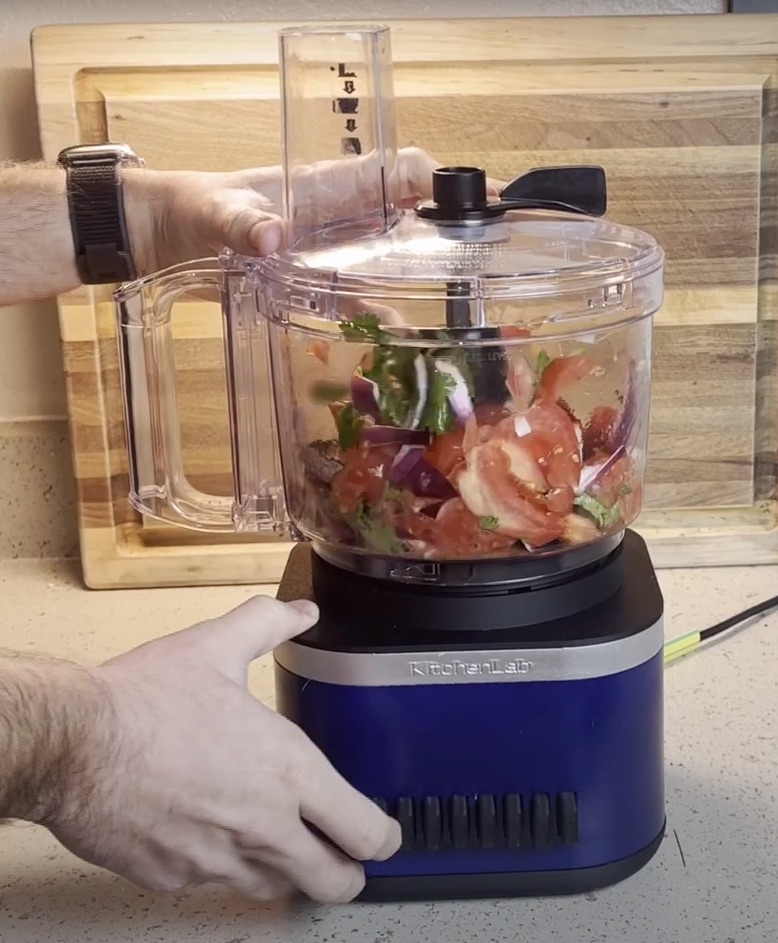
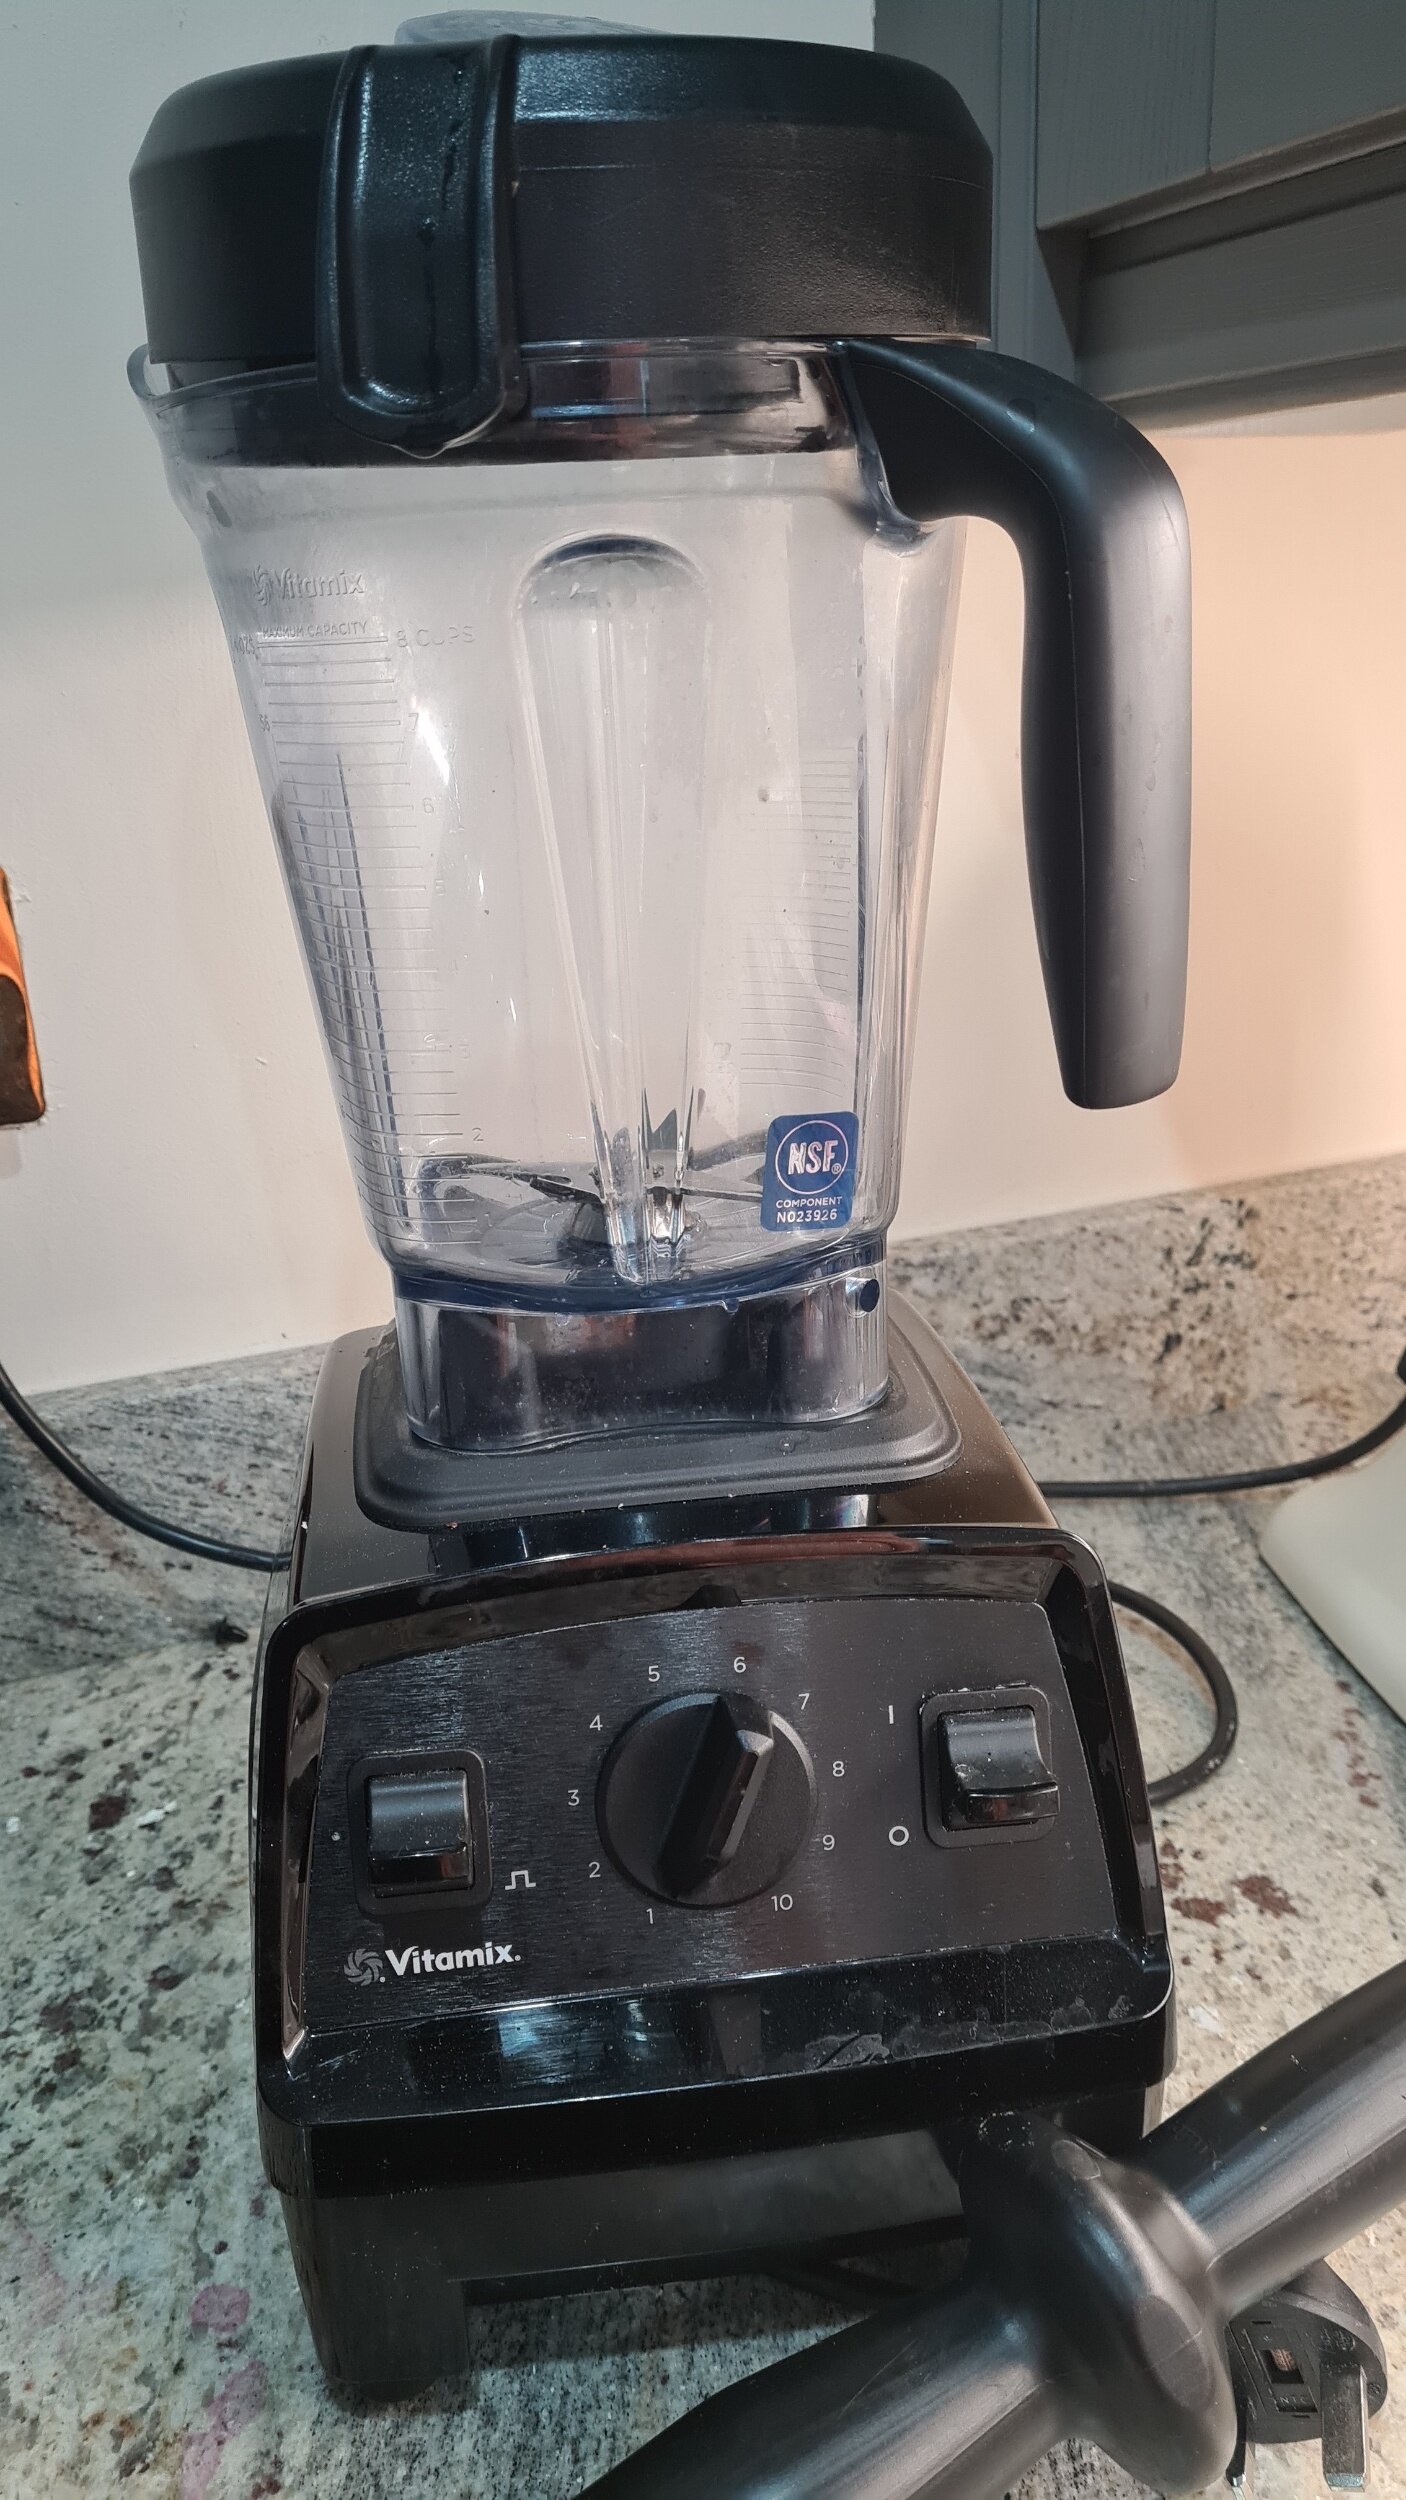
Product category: items_blender
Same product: no